The Twinkle Tales

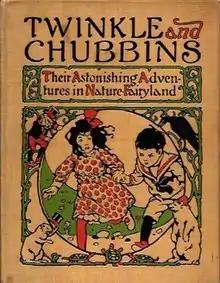
First collected edition

The Twinkle Tales is a 1905 series by L. Frank Baum, published under the pen name Laura Bancroft. The six stories were issued in separate booklets by Baum's publisher Reilly & Britton, with illustrations by Maginel Wright Enright. In 1911, the six eight-chapter stories were collected as Twinkle and Chubbins; Their Astonishing Adventures in Nature-Fairyland—a misnomer, as Chubbins appears in only two stories and few are set in "Nature-Fairyland". The book was followed by "Policeman Bluejay", which was retitled "Babes in Birdland" for its second edition. Baum later wanted these Bancroft stories published under his own name, and in 1917 his publisher released a second edition of "Babes in Birdland" (third edition overall) with Baum's name for the first time.